Achaja

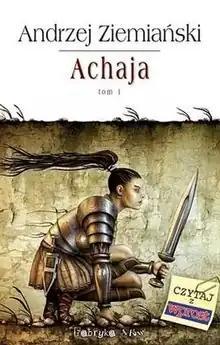
Cover of first edition

Achaia is a Polish fantasy series of novels written by Andrzej Ziemiański, published in three volumes in 2002, 2003 and 2004 by the Fabryka Słów. The first two volumes received the Janusz A. Zajdel Award nomination (in 2002 and 2003, respectively); the second one received the Nautilus Award in 2004. All three volumes were reissued in 2011.